Starrcade '95: World Cup of Wrestling

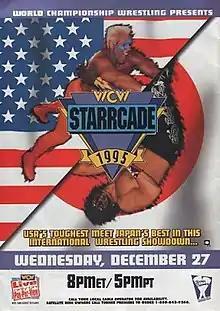
Promotional poster featuring Sting and The Great Muta

Starrcade '95: World Cup of Wrestling was the 13th annual Starrcade professional wrestling pay-per-view (PPV) event produced by World Championship Wrestling (WCW). It took place on December 27, 1995, at the Nashville Municipal Auditorium in Nashville, Tennessee. The event included a seven match tournament between wrestlers representing WCW and their Japanese partner New Japan Pro-Wrestling (NJPW) billed as the "World Cup of Wrestling", in which Sting (WCW) defeated Kensuke Sasaki (NJPW) in the finals; WCW won the tournament four points to three. Ric Flair defeated Randy Savage in the main event for the WCW World Heavyweight Championship.